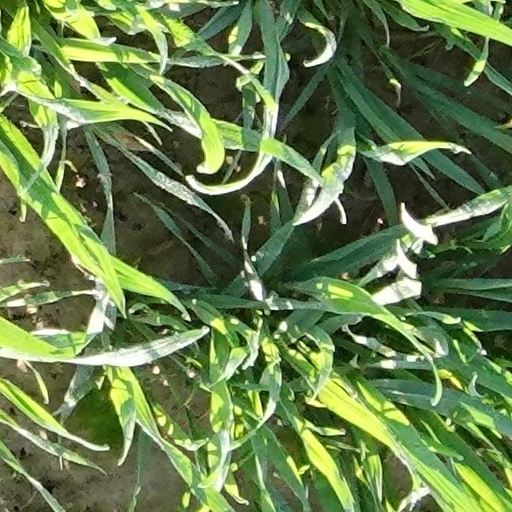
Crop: wheat